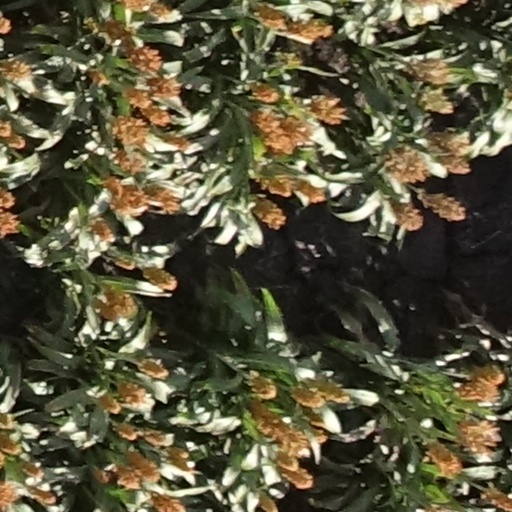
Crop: sorghum